Dying Breed (film)

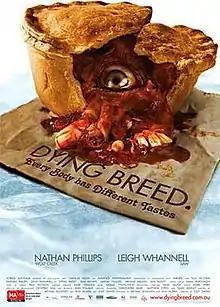
Theatrical film poster

Dying Breed is a 2008 Australian horror film that was directed by Jody Dwyer and stars Leigh Whannell and Nathan Phillips.